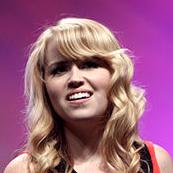
Age: 26